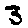
Label: 3